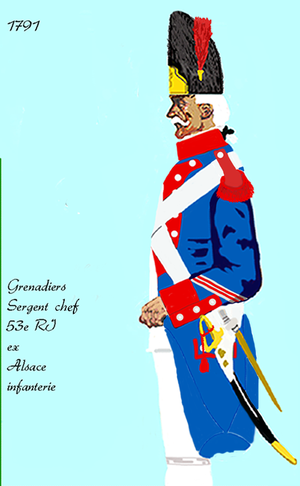
Uniforme d' infanterie par decret d' application de 1791
Le 53ᵉ régiment d'infanterie est un régiment d'infanterie de l'Armée de terre française créé sous la Révolution à partir du régiment d'Alsace, un régiment français d'Ancien Régime.
Le régiment d’Alsace est un régiment d’infanterie allemand du Royaume de France créé en 1656.